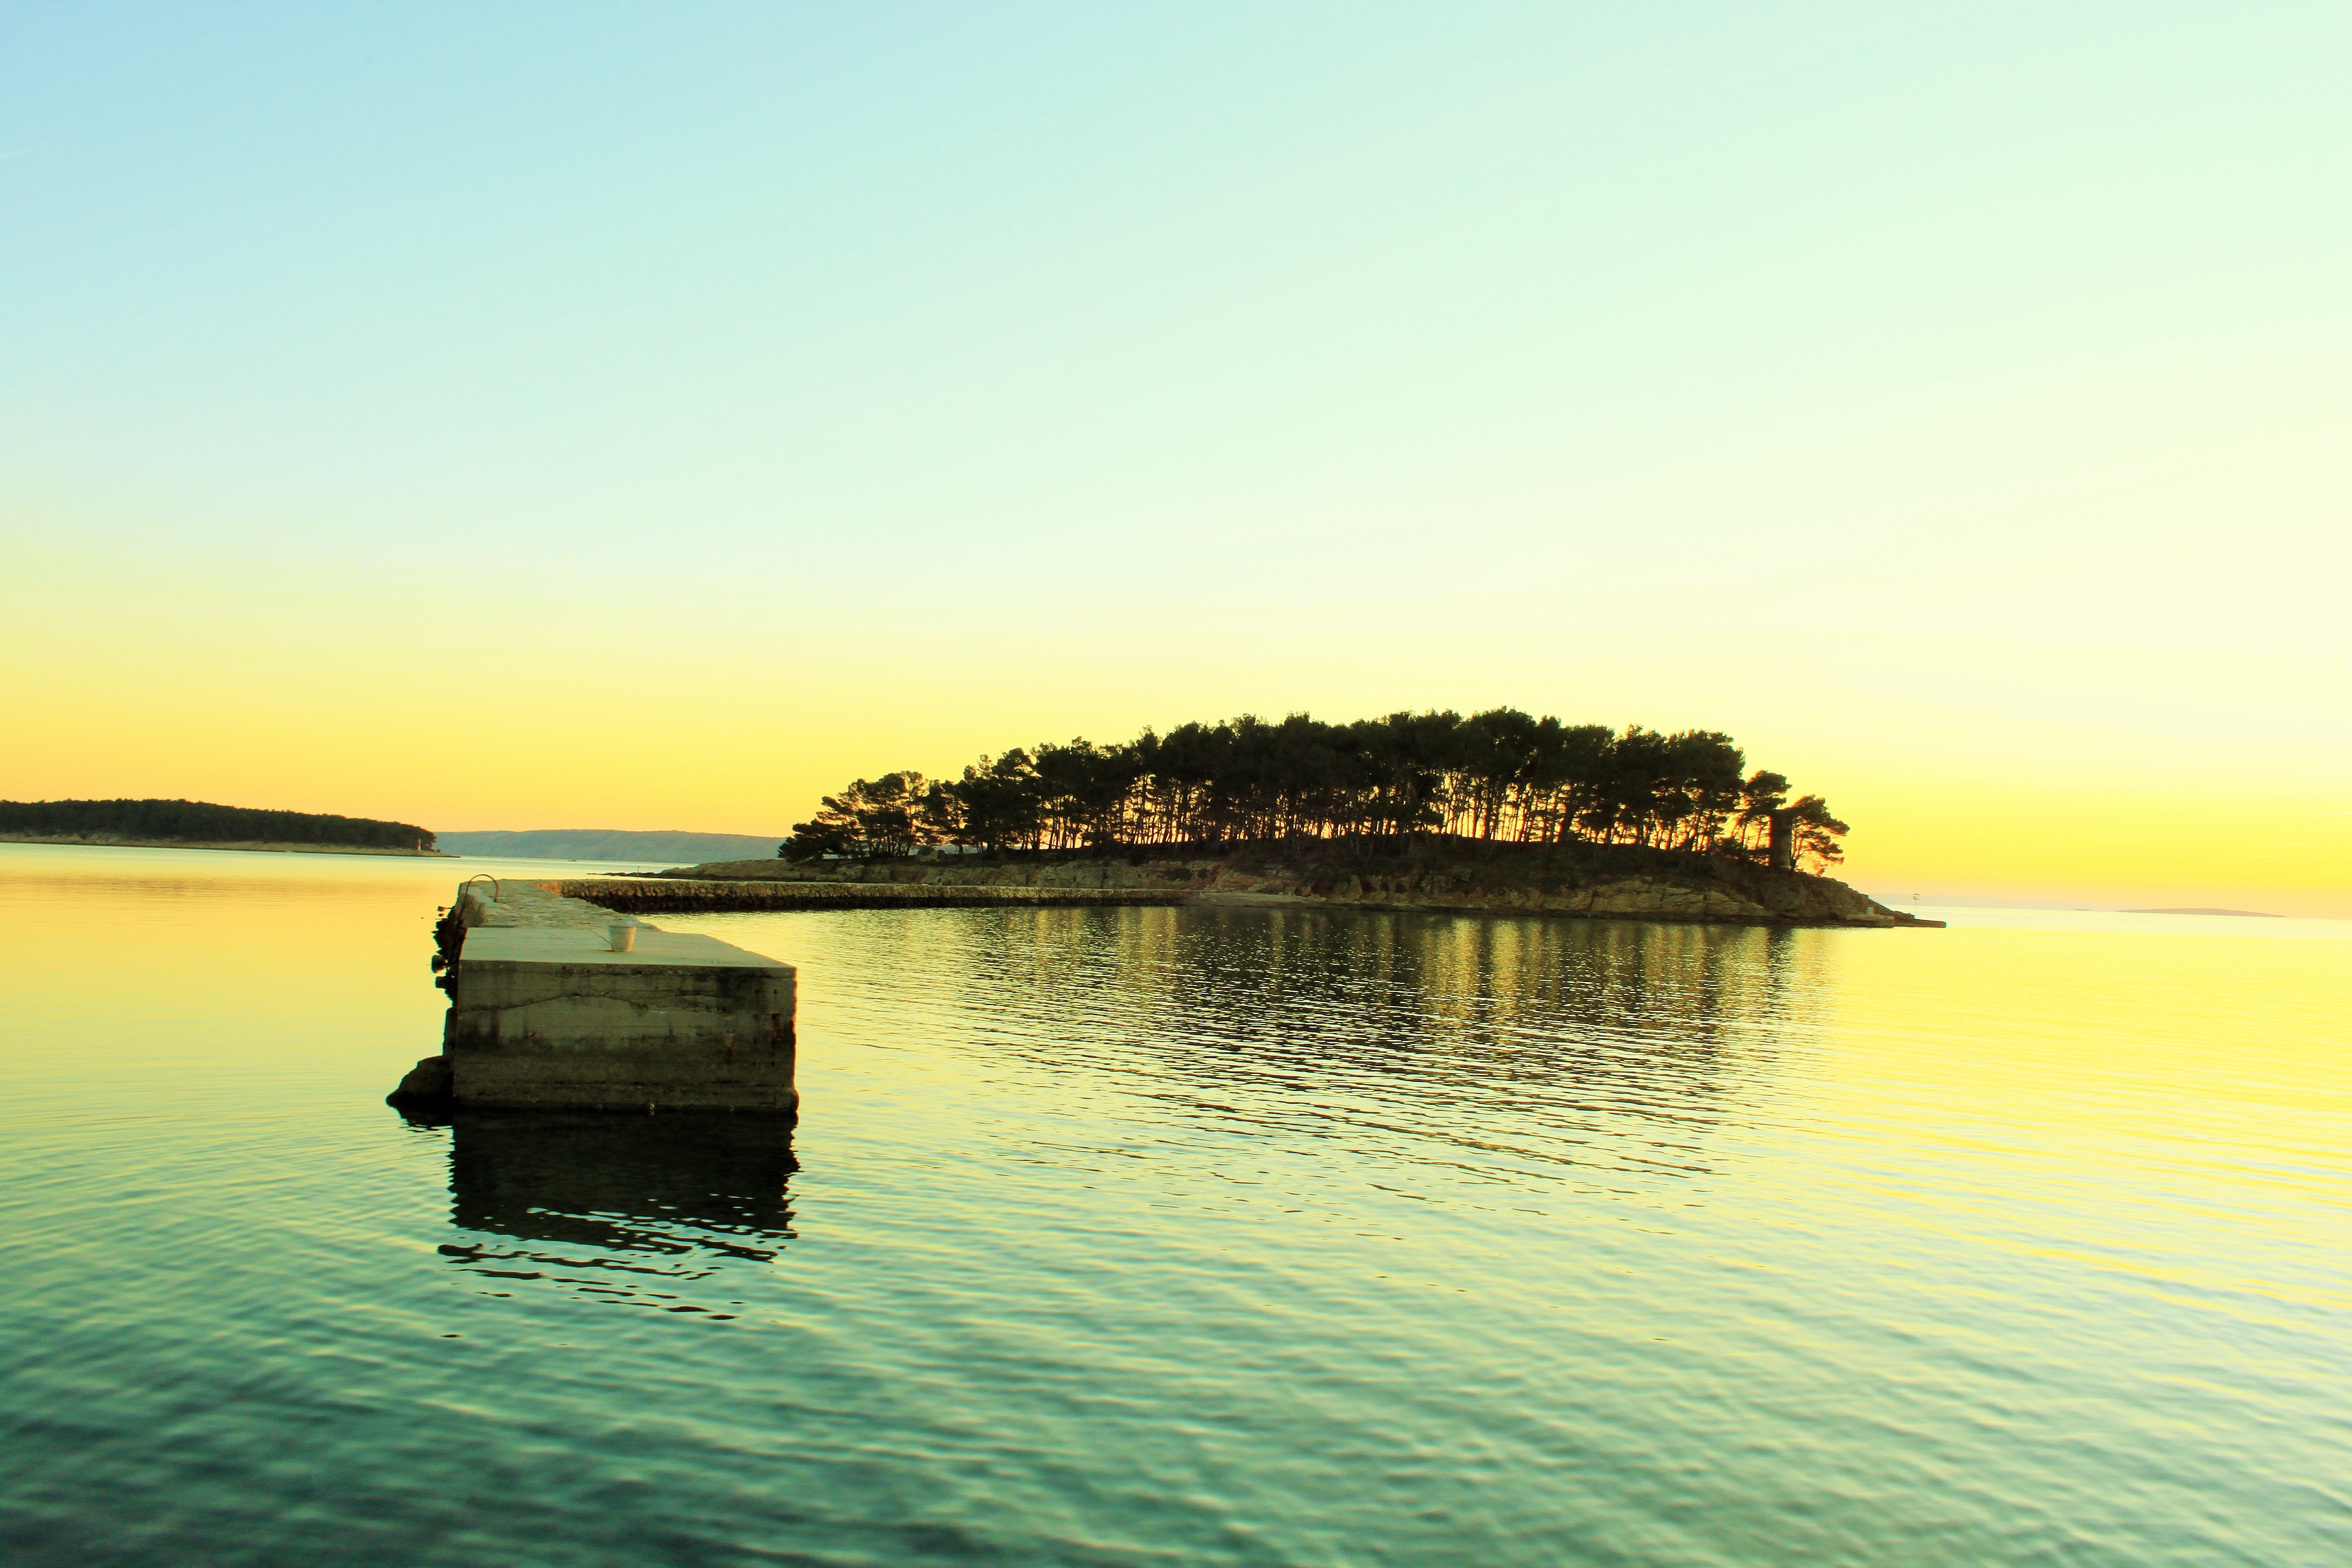
beach, sea, coast, water, ocean, horizon, sunrise, sunset, sunlight, morning, shore, lake, dawn, summer, dusk, evening, reflection, vehicle, bay, island, body of water